Suwannee Limestone

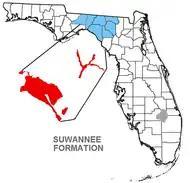
Location of Suwannee Formation in red.

The Suwannee Limestone is an Early Oligocene geologic formation of exposed limestones in North Florida, United States.